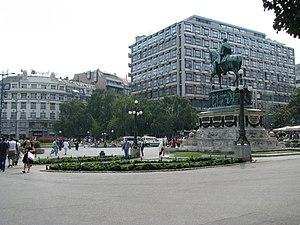
La place de la République est une place et un quartier de Belgrade, la capitale de la Serbie. Ils sont situés dans la municipalité de Stari grad. En 2002, le quartier comptait 2 360 habitants.